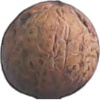
Label: walnut